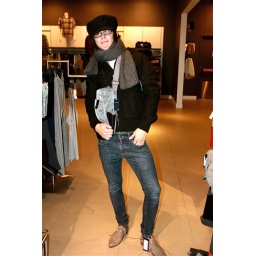
Adventures in H&amp;amp;M. none of the clothes are his...just the pants he's wearing.